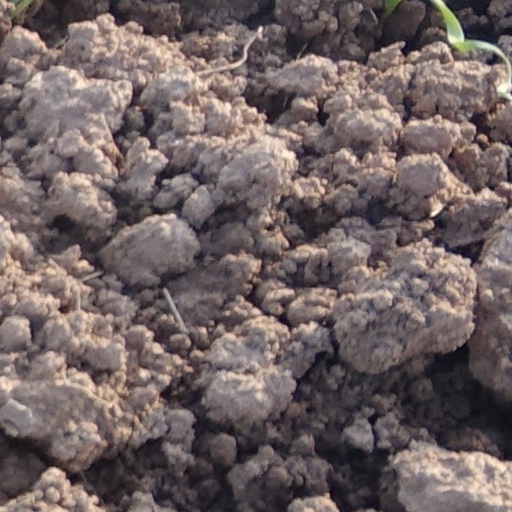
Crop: wheat